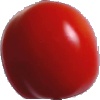
Label: Tomato 4